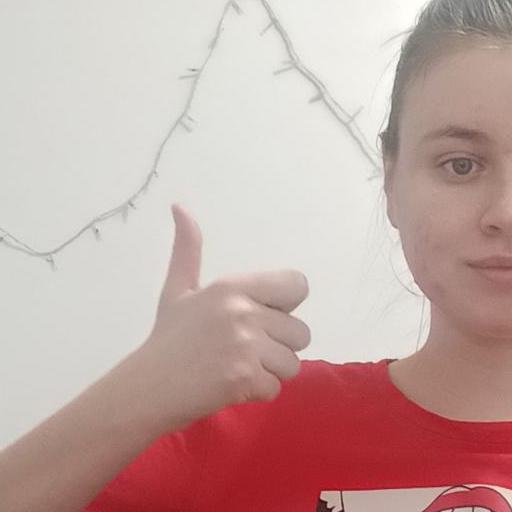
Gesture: like